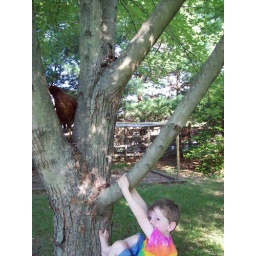
Iggle and a monkey in a tree